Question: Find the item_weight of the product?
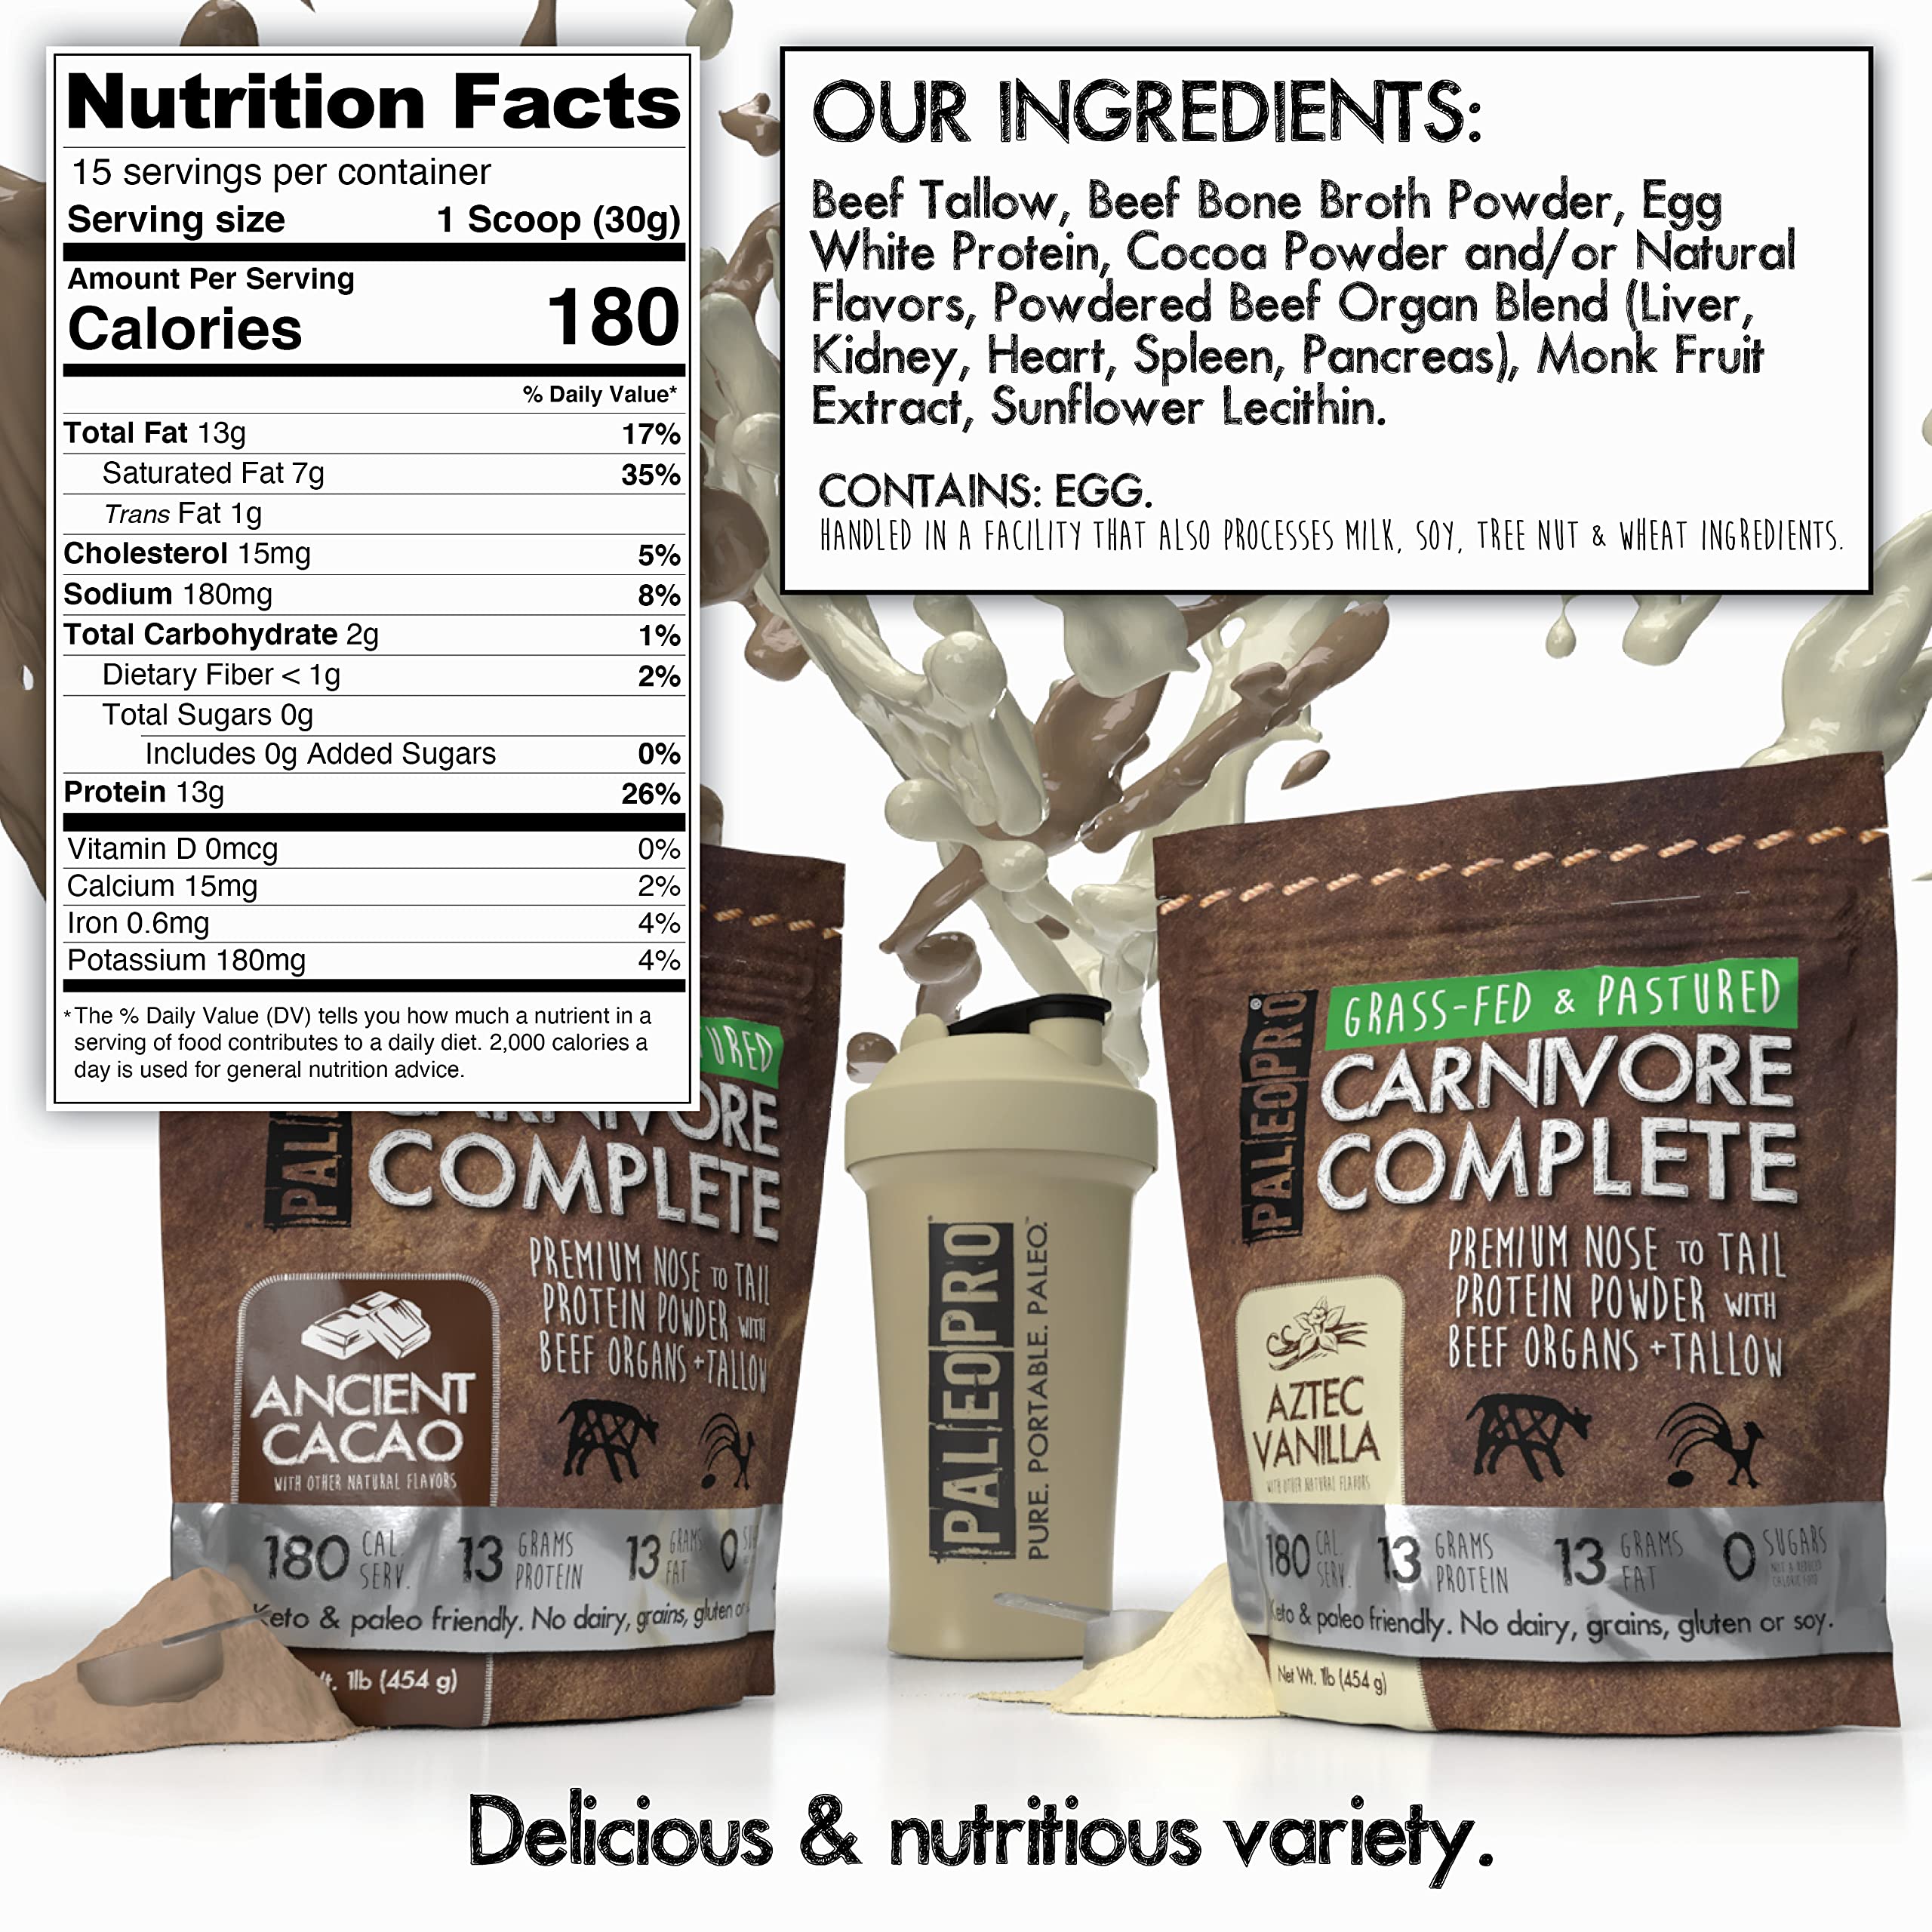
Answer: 454.0 gram